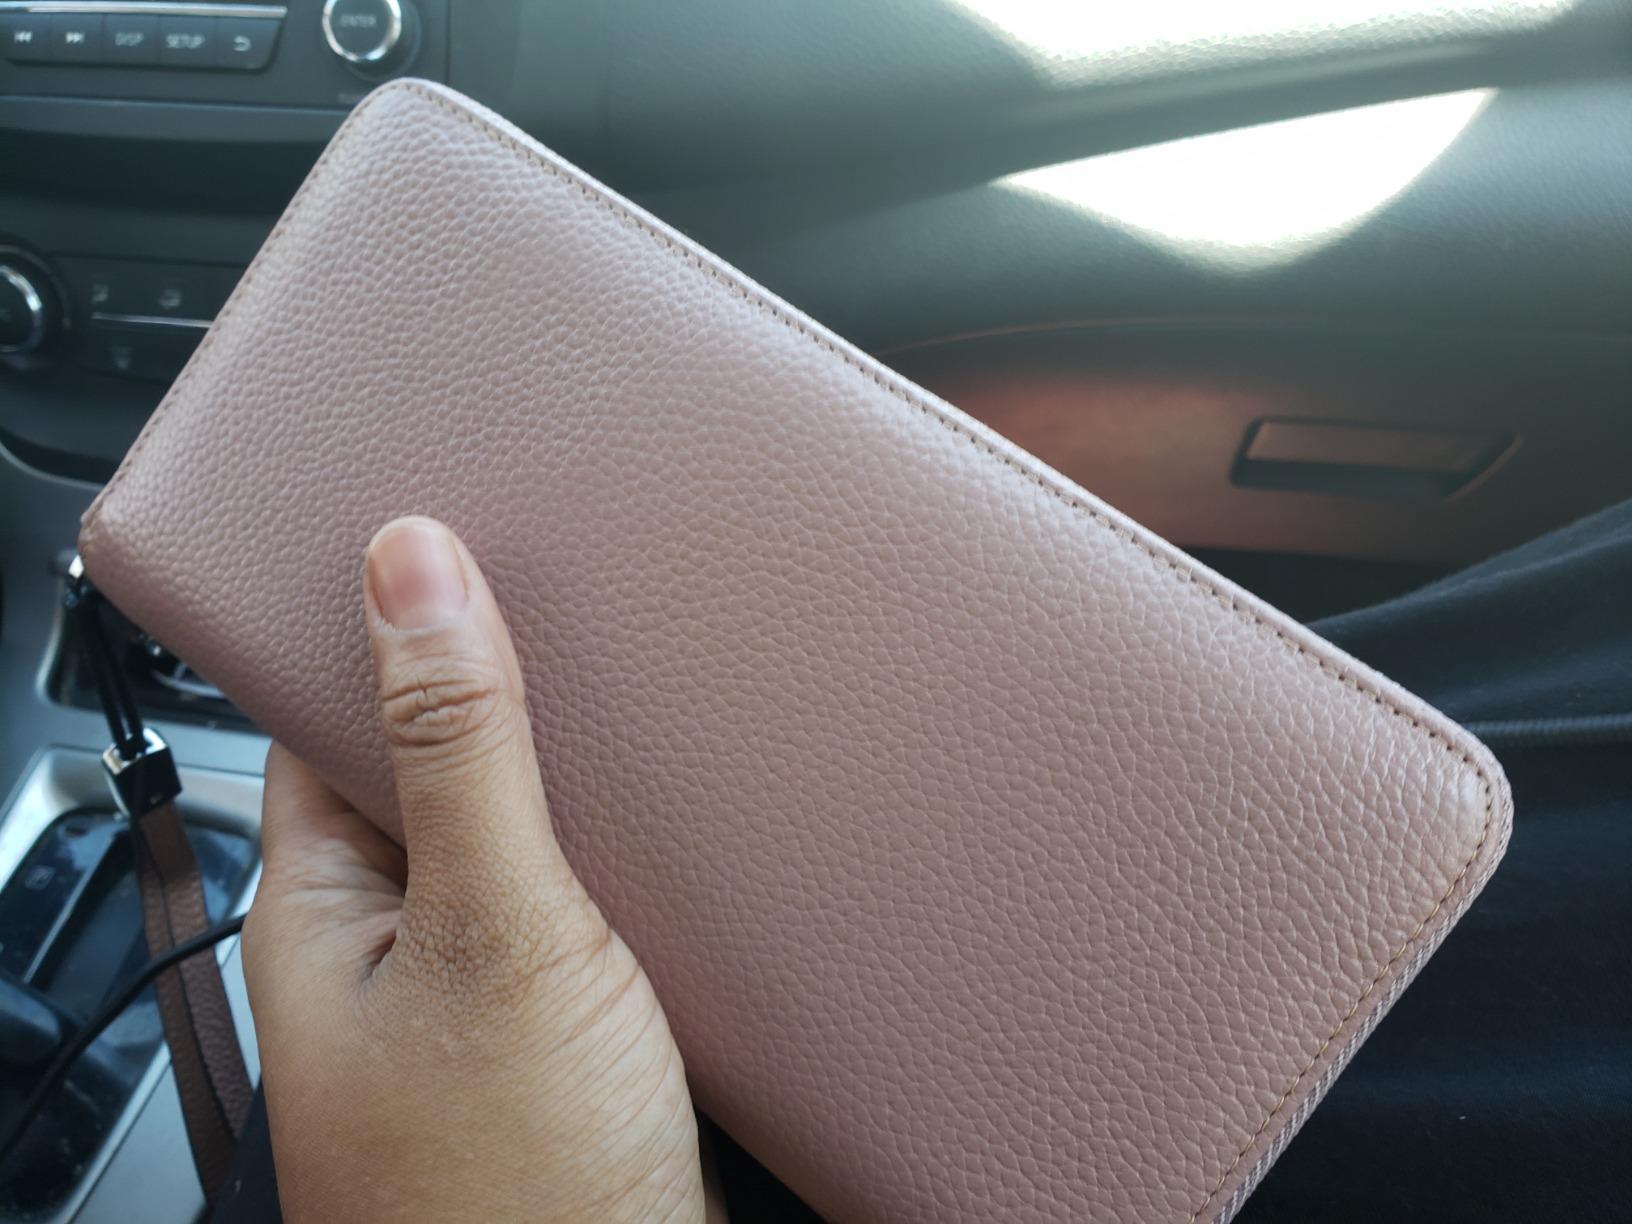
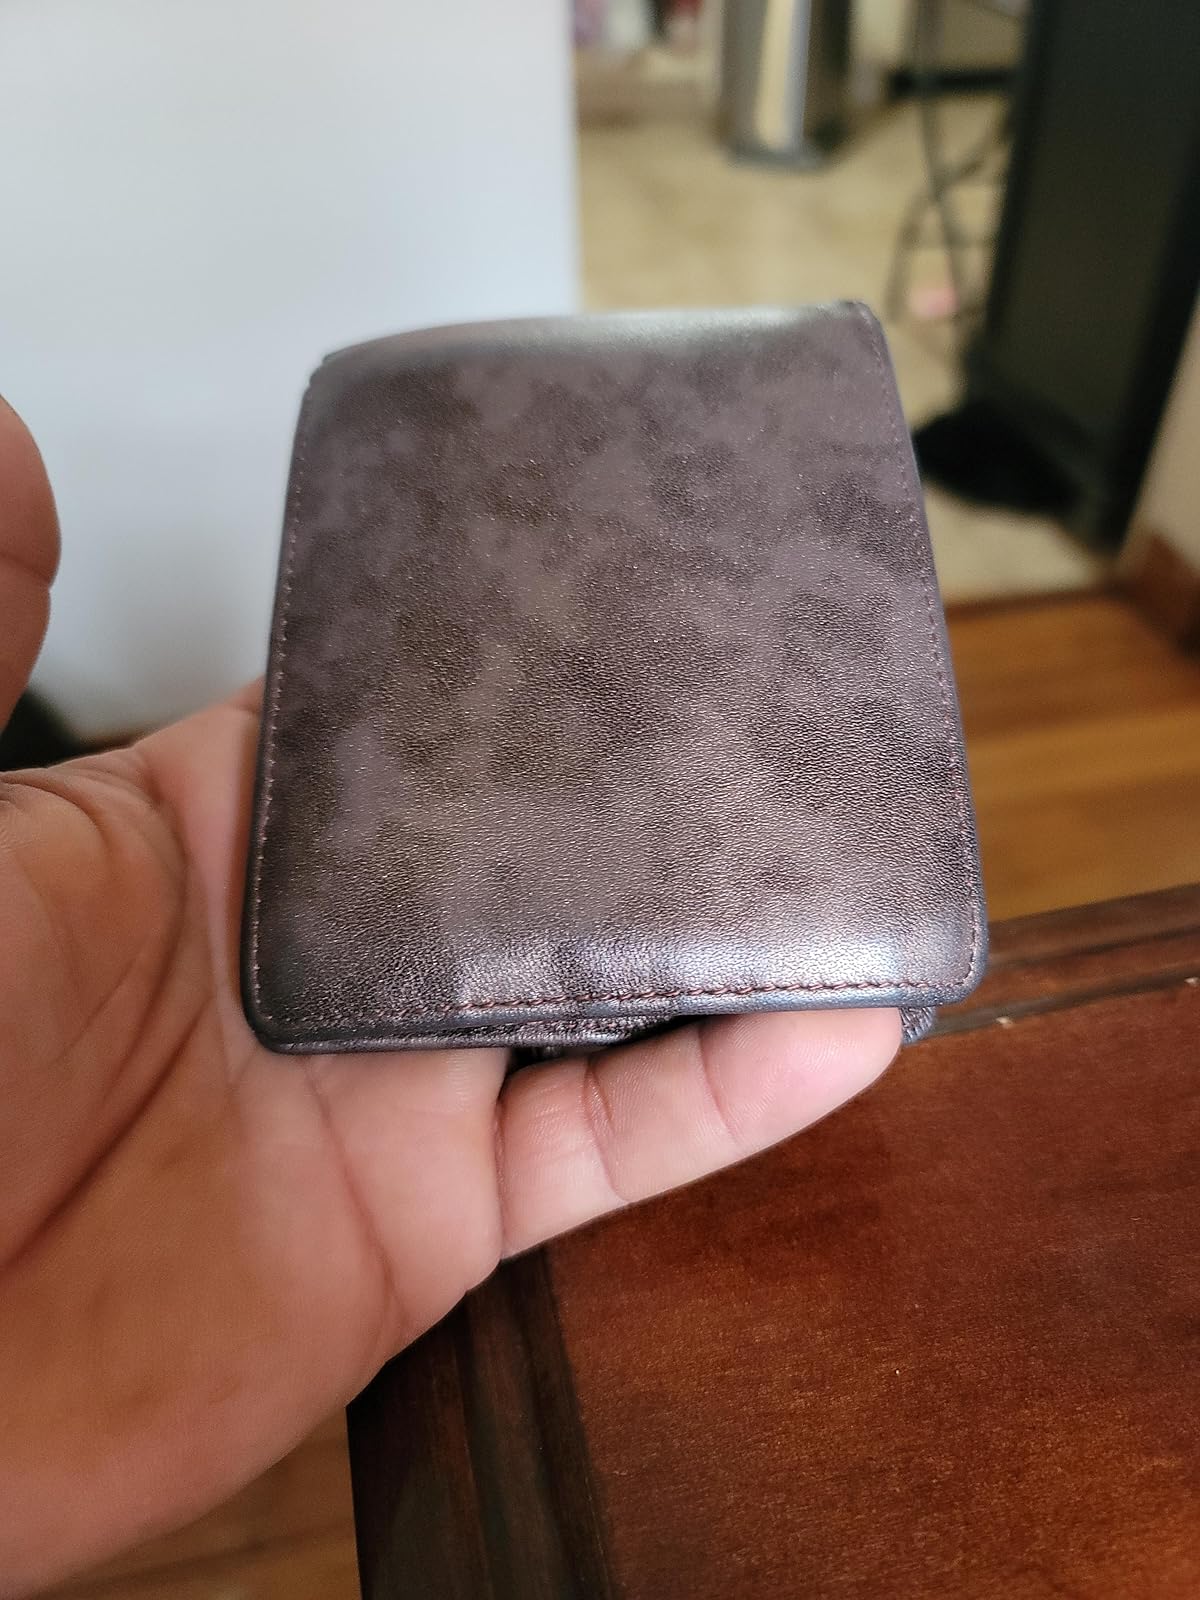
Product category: accessories_wallet
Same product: no